Felix M. Warburg House

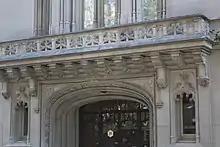
The museum entrance on 92nd Street

On January 14, 1944, Frieda Warburg donated the mansion to the Jewish Theological Seminary of America (JTS), a Conservative Jewish education organization, to commemorate what would have been Felix Warburg's 73rd birthday. She made the donation in memory of her husband, her father, and her brother Mortimer L. Schiff. Percival Goodman was hired to redesign the mansion, and the JTS filed plans with the DOB to convert the building into a museum in September 1944. The renovations were delayed by World War II and, in December1945, the seminary's president Louis Finkelstein announced that work would start immediately. The first and second stories would each contain two exhibition rooms, while the third story would contain six exhibition rooms. The first story would contain the museum's lobby, and the music room on the second story would be turned into an auditorium. In January 1946, the Sheppard Pollack Company was hired to renovate the house for $100,000.